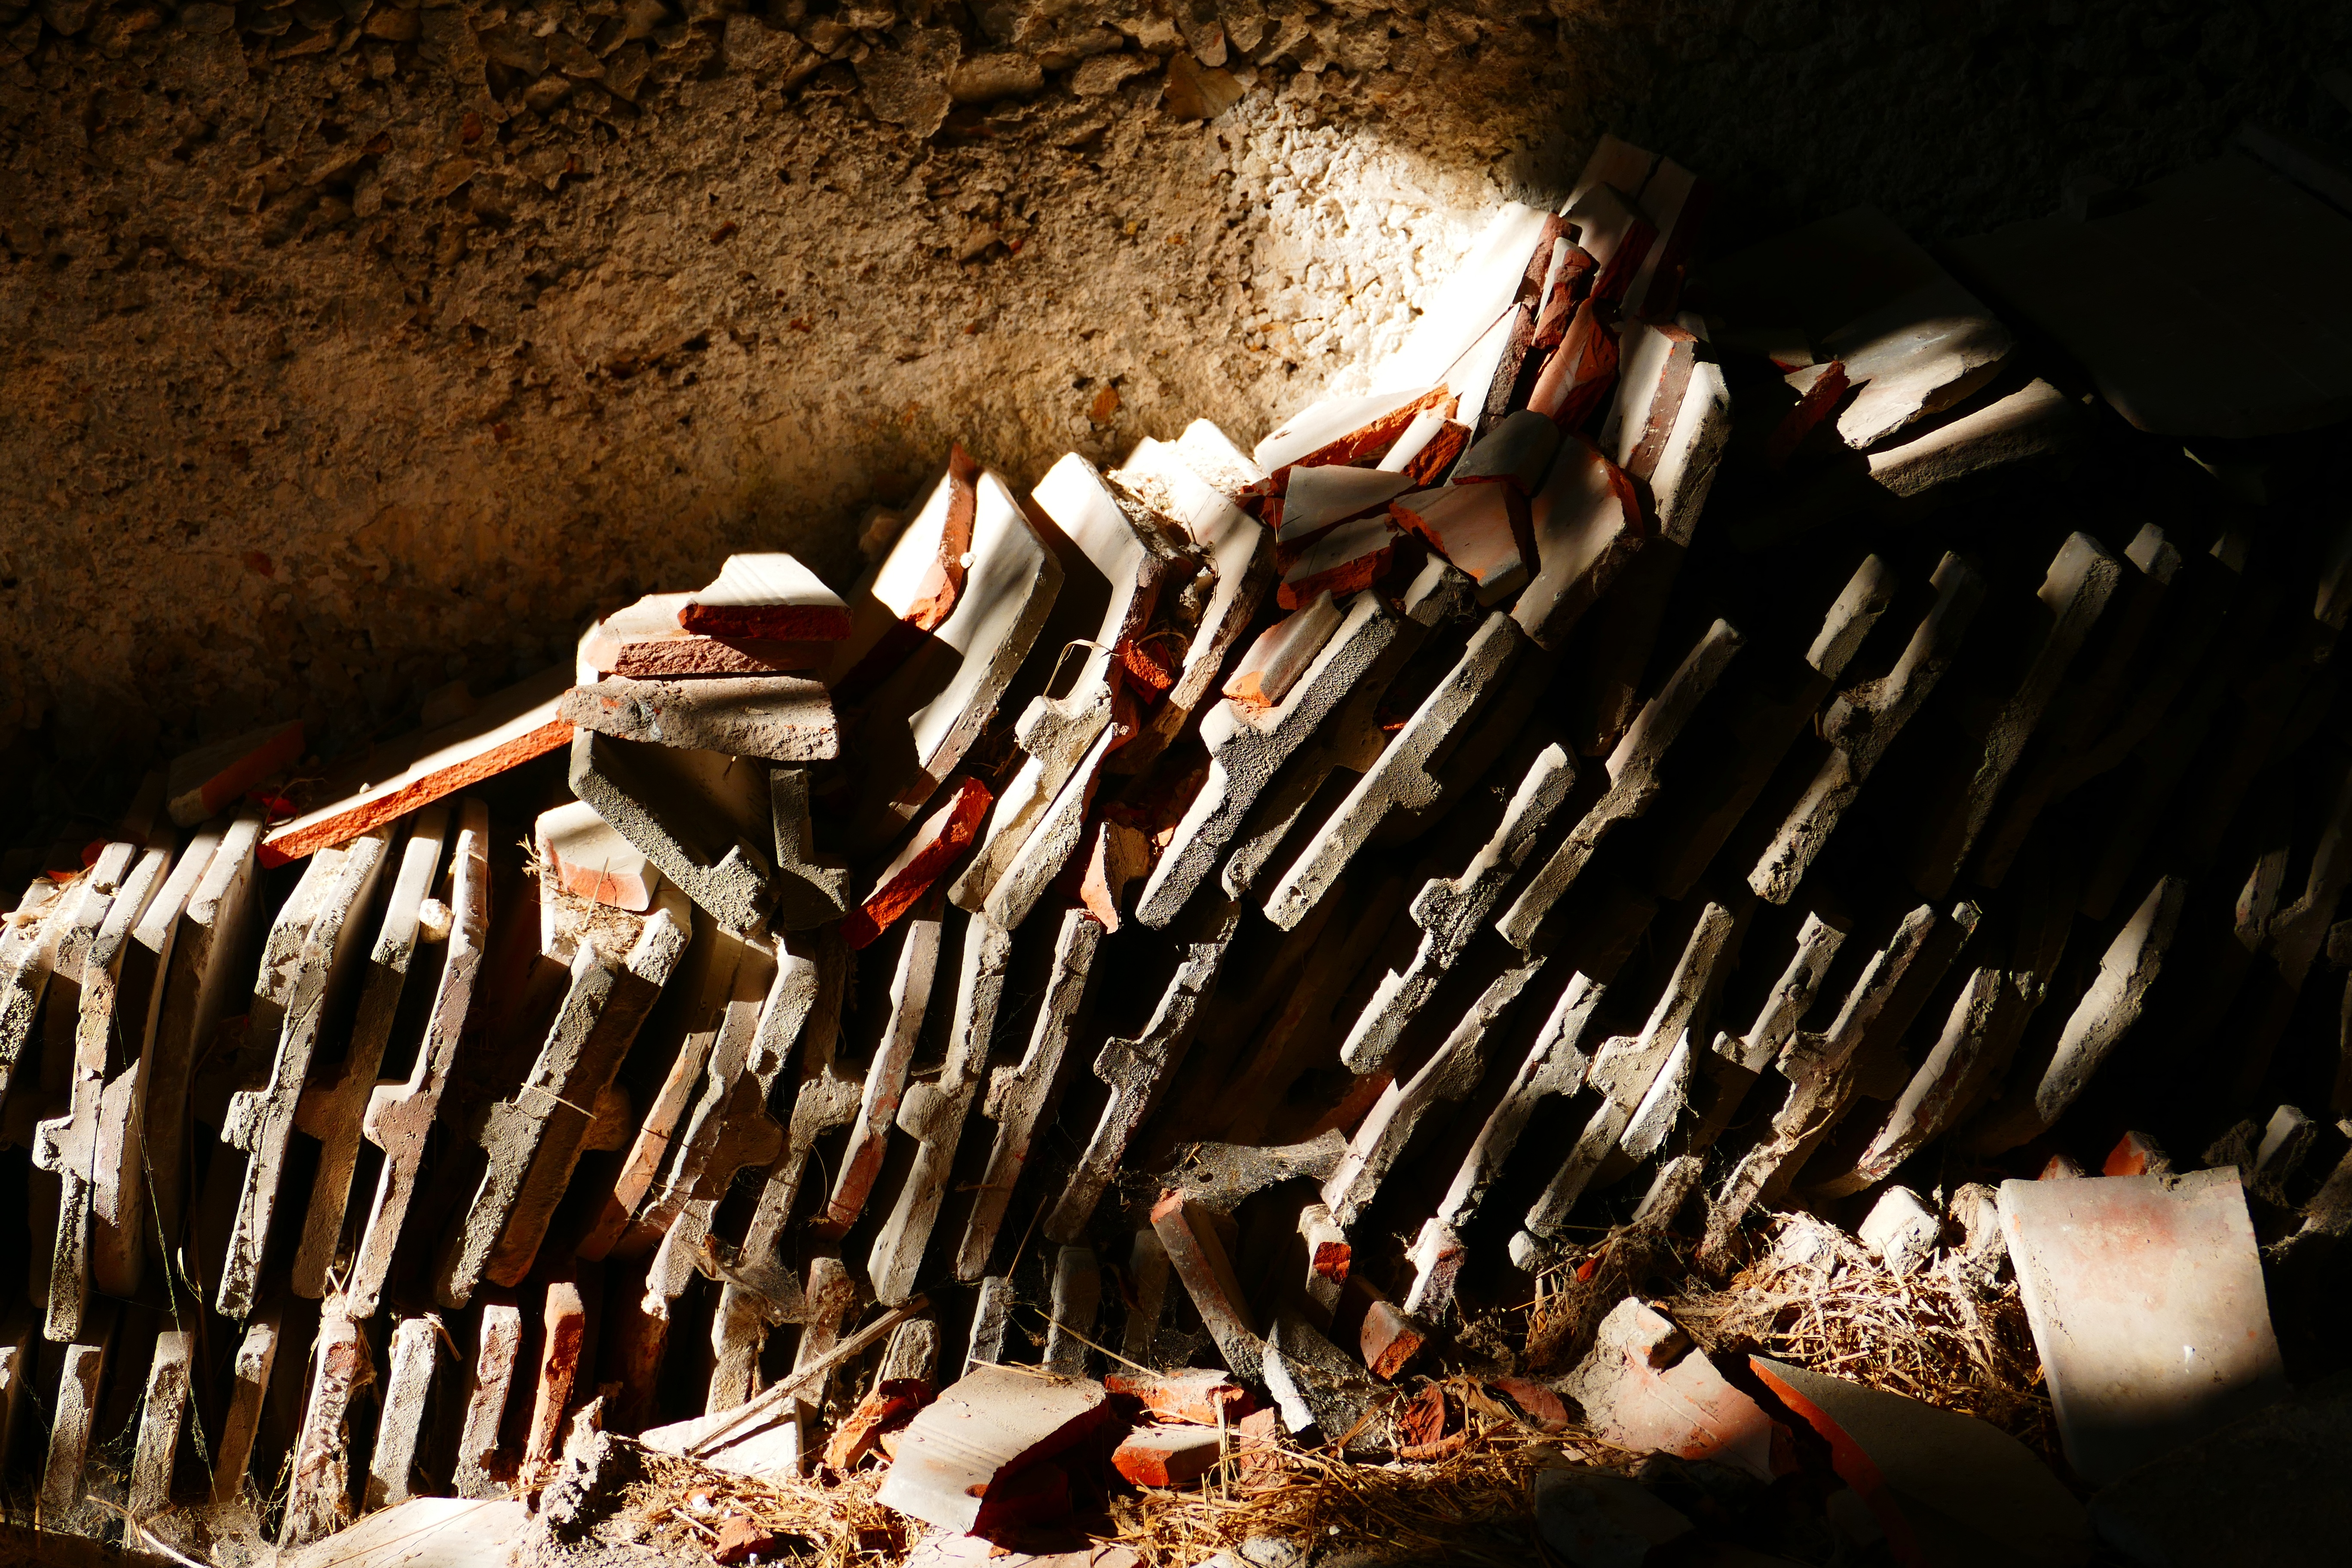
light, old, formation, shadow, tile, craft, brick, storage, temple, stock, construction material